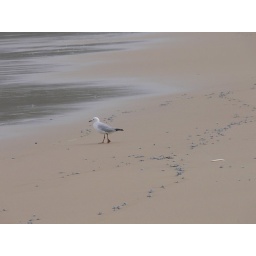
This seagul was just walking around snapping up the blue bottles, like. an all you can eat chinese buffet.